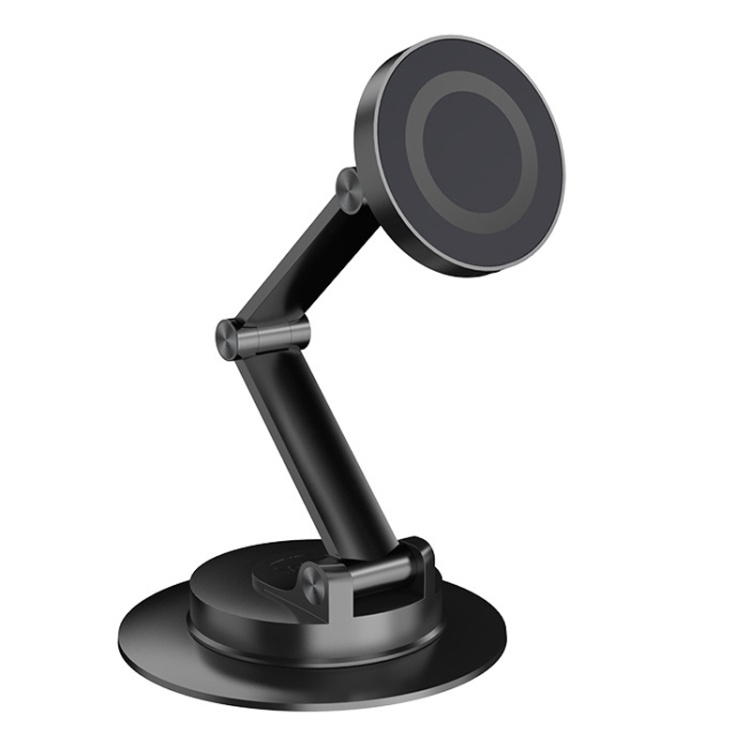
360 Rotating Car Magnetic Cell Phone Holder Magsafe Metal Car Folding Navigation Stand(Black)
1. Material: zinc alloy + plastic 2. 360-degree arbitrary rotation, flexible adjustment of the viewing angle, not blocking the line of sight 3. Metal material, double folding design, super load-bearing, placed firmly 4. Easily switch between horizontal and vertical, to meet the needs of a variety of angles, one-handed operation, safe traveling 5. Strong magnetic force, strong load-bearing capacity, non-marking adhesive, stable and not afraid of high and low temperatures 6. Non-marking adhesive stickers, stable and do not leave marks, suitable for a variety of models location, long time sticking does not fall off 7. Weight: about 292g 8. Size: about 11 x 11 x 6cm Specification: Package Weight One Package Weight 0.39kgs / 0.86lb One Package Size 13cm * 12cm * 8cm / 5.12inch * 4.72inch * 3.15inch Qty per Carton 40 Carton Weight 16.50kgs / 36.38lb Carton Size 50cm * 42cm * 28cm / 19.69inch * 16.54inch * 11.02inch Loading Container 20GP: 453 cartons * 40 pcs = 18120 pcs 40HQ: 1052 cartons * 40 pcs = 42080 pcs
Brand: Salrog ( Powered By Solnuance LLC )
Category: Vehicles & Parts > Vehicle Parts & Accessories > Vehicle Maintenance, Care & Decor > Vehicle Decor > Vehicle Dashboard Accessories